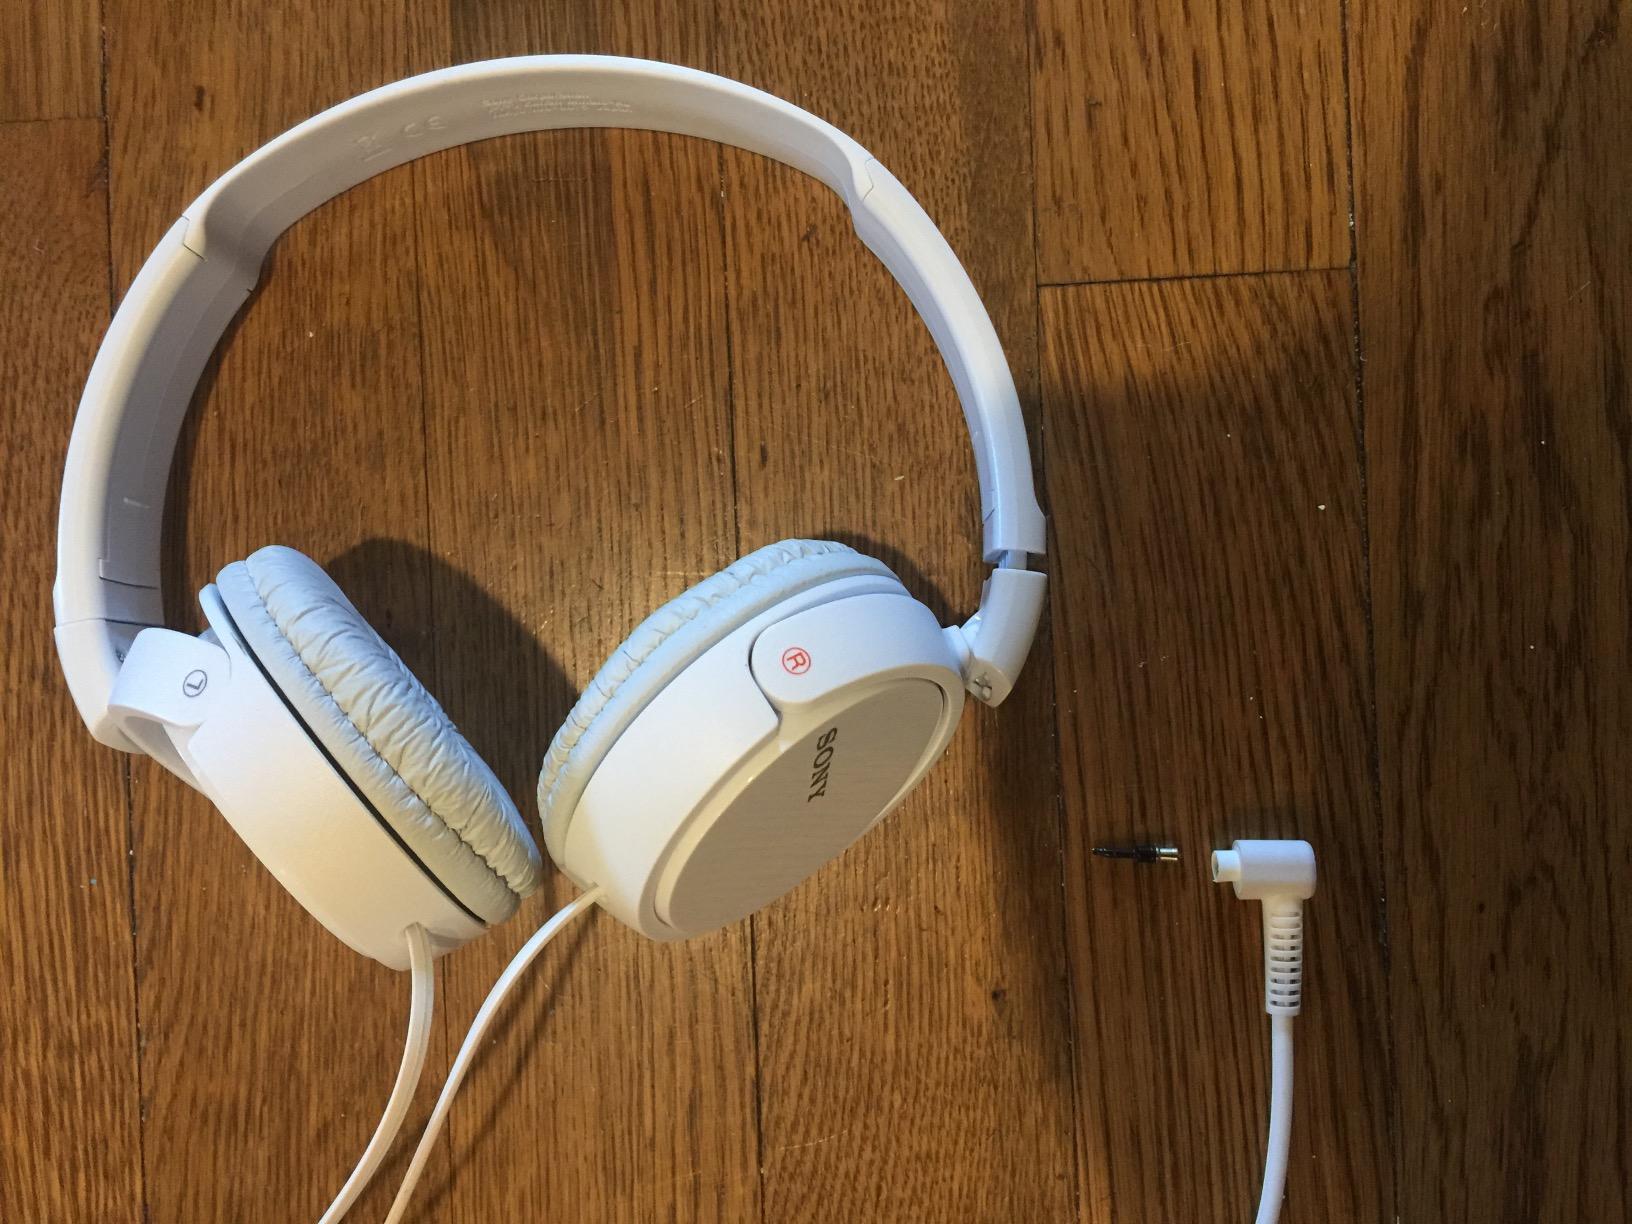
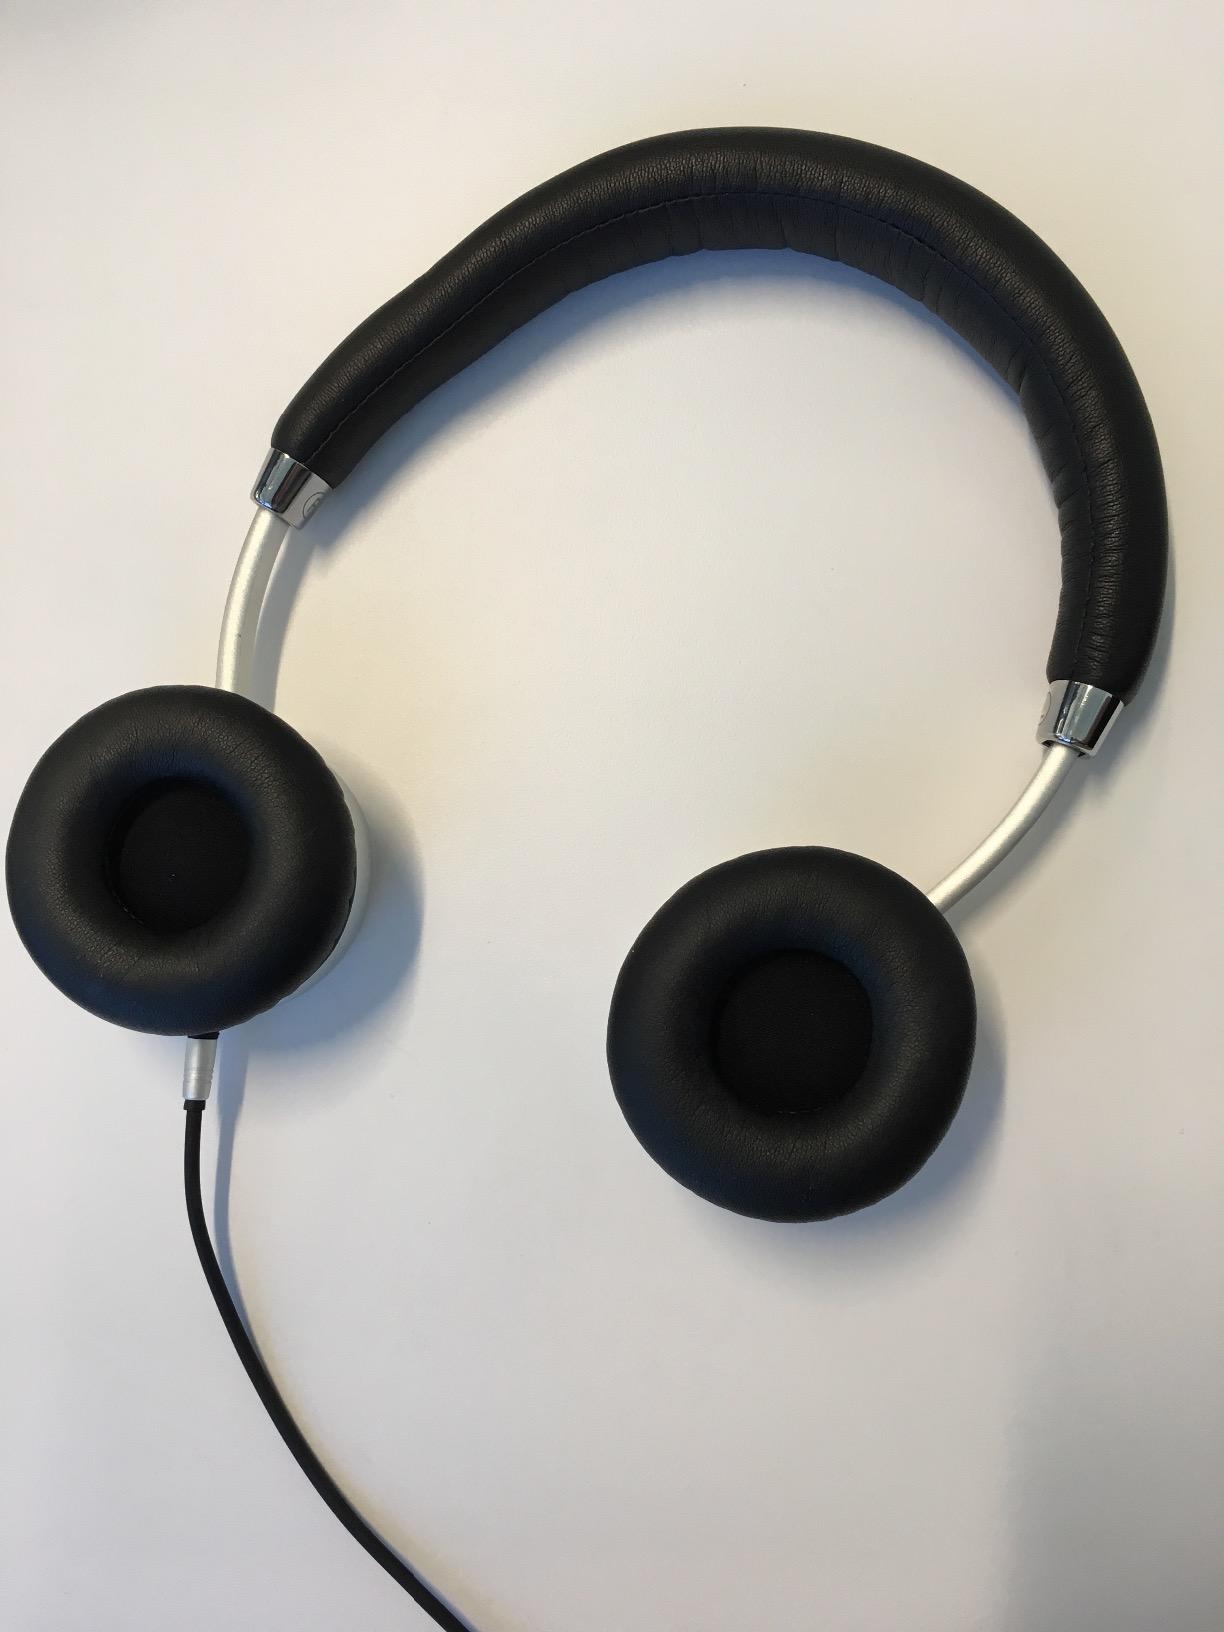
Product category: headphones
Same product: no